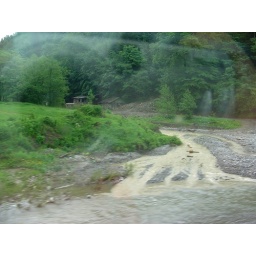
Valea Rea creek coming into Prahova river in Sinaia; taken from a train car on a rainy day.